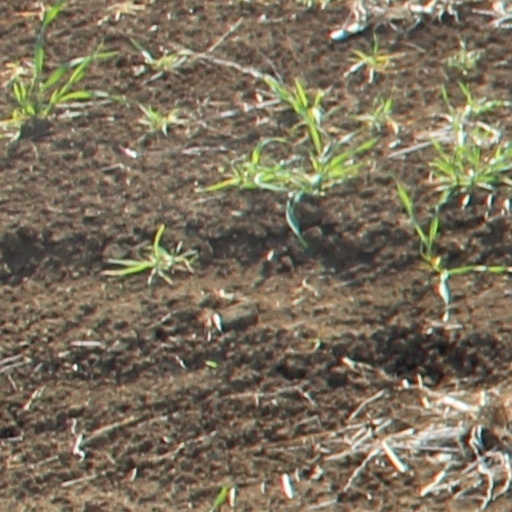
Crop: wheat